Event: Nepal Earthquake
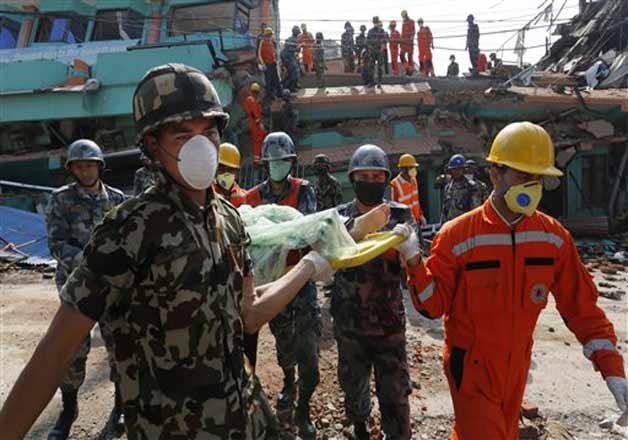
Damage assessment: damage